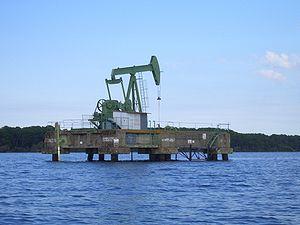
La France dispose de réserves de pétrole qu'elle utilise, dans les années 2010, à raison de 1 % de sa consommation annuelle. Ces réserves au sens géologique ne doivent pas être confondues avec les stocks stratégiques de trois mois de consommation pleine utilisable en cas de grave crise internationale. En effet, en tant qu'adhérente à l'Agence internationale de l'énergie, la France doit conserver des stocks de pétrole équivalent à 90 jours d'importation nette, ce qui correspond en 2010 à environ 17 millions de tonnes.
Avec environ 66 000 kilomètres carrés le Bassin aquitain, ou bassin d'Aquitaine, est après le Bassin parisien le deuxième plus grand bassin sédimentaire de la France dont il occupe une grande part du sud-ouest. Le bassin est établi sur le socle cristallophyllien hercynien aplani pendant le Permien et qui commença à s'abaisser dès le Trias. Dans le bassin de Parentis et dans le bassin sous-pyrénéen le socle est enfoui sous 11 000 mètres de sédiments.
Vermilion Energy est une entreprise pétrolière canadienne qui possède des actifs au Canada, en Australie, en France, aux Pays-Bas et en Irlande.
Le Lac de Biscarrosse et de Parentis est l'un des grands lacs landais du littoral néo-aquitain, dans le sud-ouest de la France.